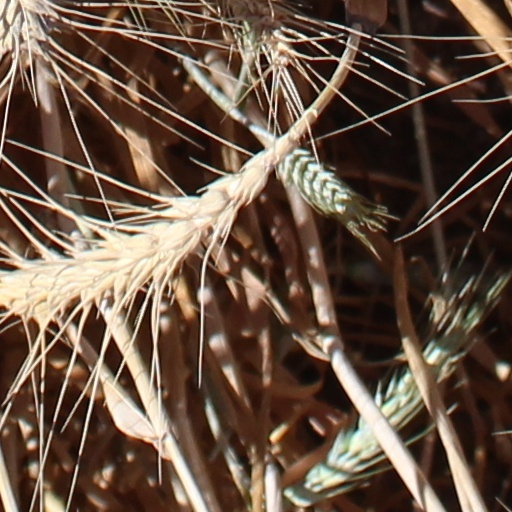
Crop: wheat